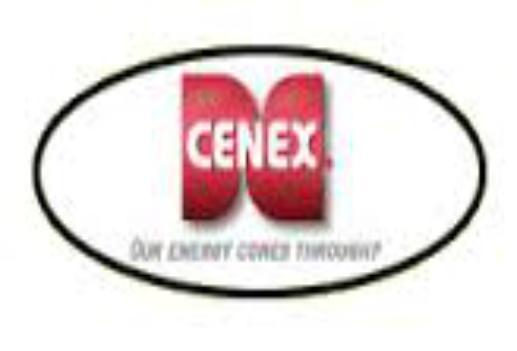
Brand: Cenex
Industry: Others